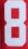
Number: 8